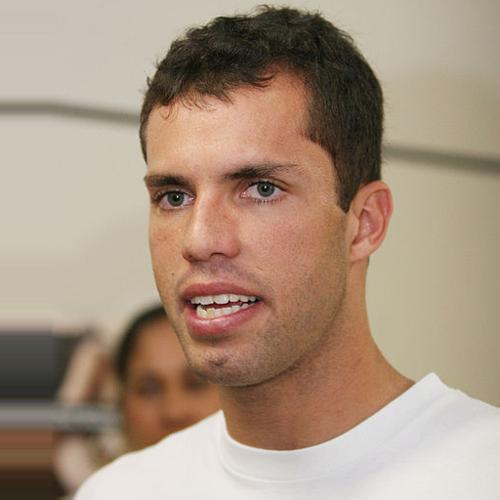
Age: 24